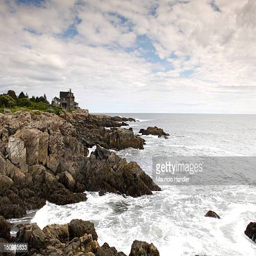
a home on the coast .